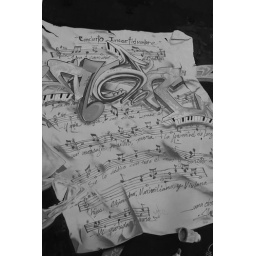
graffiti on a wall in long beach ca